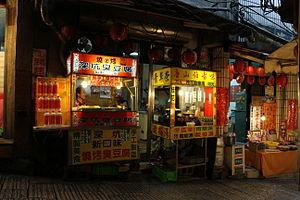
La cuisine de Taïwan reflète l'histoire de l’île. En plus de plats représentatifs de l'ethnie hoklo, on trouve des plats aborigènes, hakka et des dérivés locaux de la cuisine traditionnelle chinoise tels que la soupe de nouilles au bœuf.